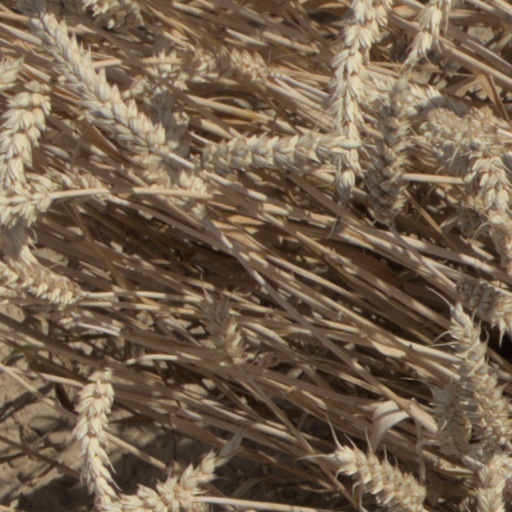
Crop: wheat